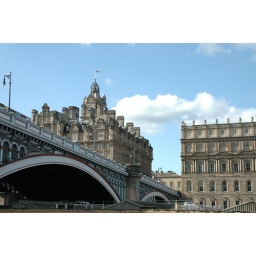
I felt there have many architectures in that pictures from bridge and building